Jan Helenus Ferguson

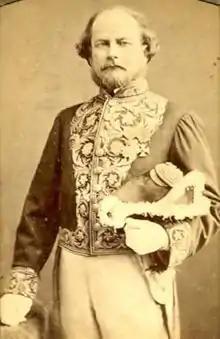
Portrait of Jan Helenus Ferguson in uniform.

Jan Helenus Ferguson was born on the Caribbean island of Curaçao to Jonathan Ferguson from Amsterdam and Helena Elizabeth Martijn from Curaçao. He initially made a career in the colonial administration of the Dutch Caribbean islands, becoming lieutenant governor of Aruba in 1866. He was appointed lieutenant governor of Bonaire in June 1871, but never took office as the Dutch government needed someone to hand over the Dutch Gold Coast to the British in 1872 after governor Cornelis Nagtglas had left the colony.